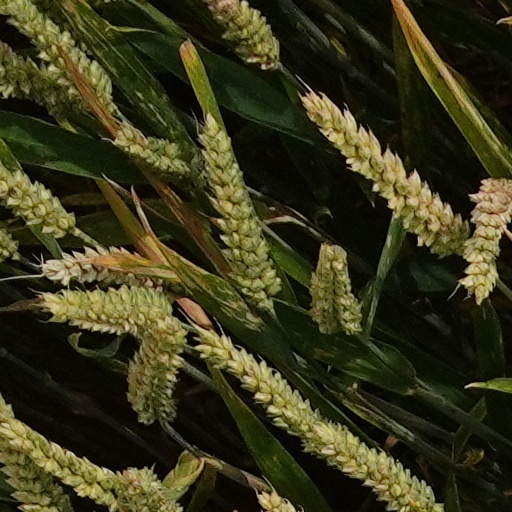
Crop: wheat